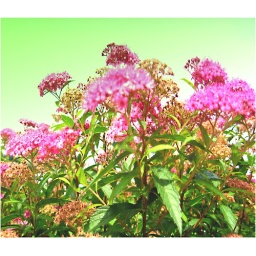
Pink flower bush in green